Intersex human rights

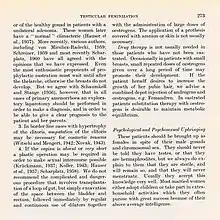
"They should never be told ... " Licence to Lie - Androgen insensitivity syndrome treatment standards in 1963

With the rise of modern medical science in Western societies, many intersex people with ambiguous external genitalia have had their genitalia surgically modified to resemble either female or male genitals. Surgeons pinpointed the birth of intersex babies as a "social emergency". A secrecy-based model was also adopted, in the belief that this was necessary to ensure “normal” physical and psychosocial development. Disclosure also included telling people that they would never meet anyone else with the same condition. Access to medical records has also historically been challenging. Yet the ability to provide free, informed consent depends on the availability of information.